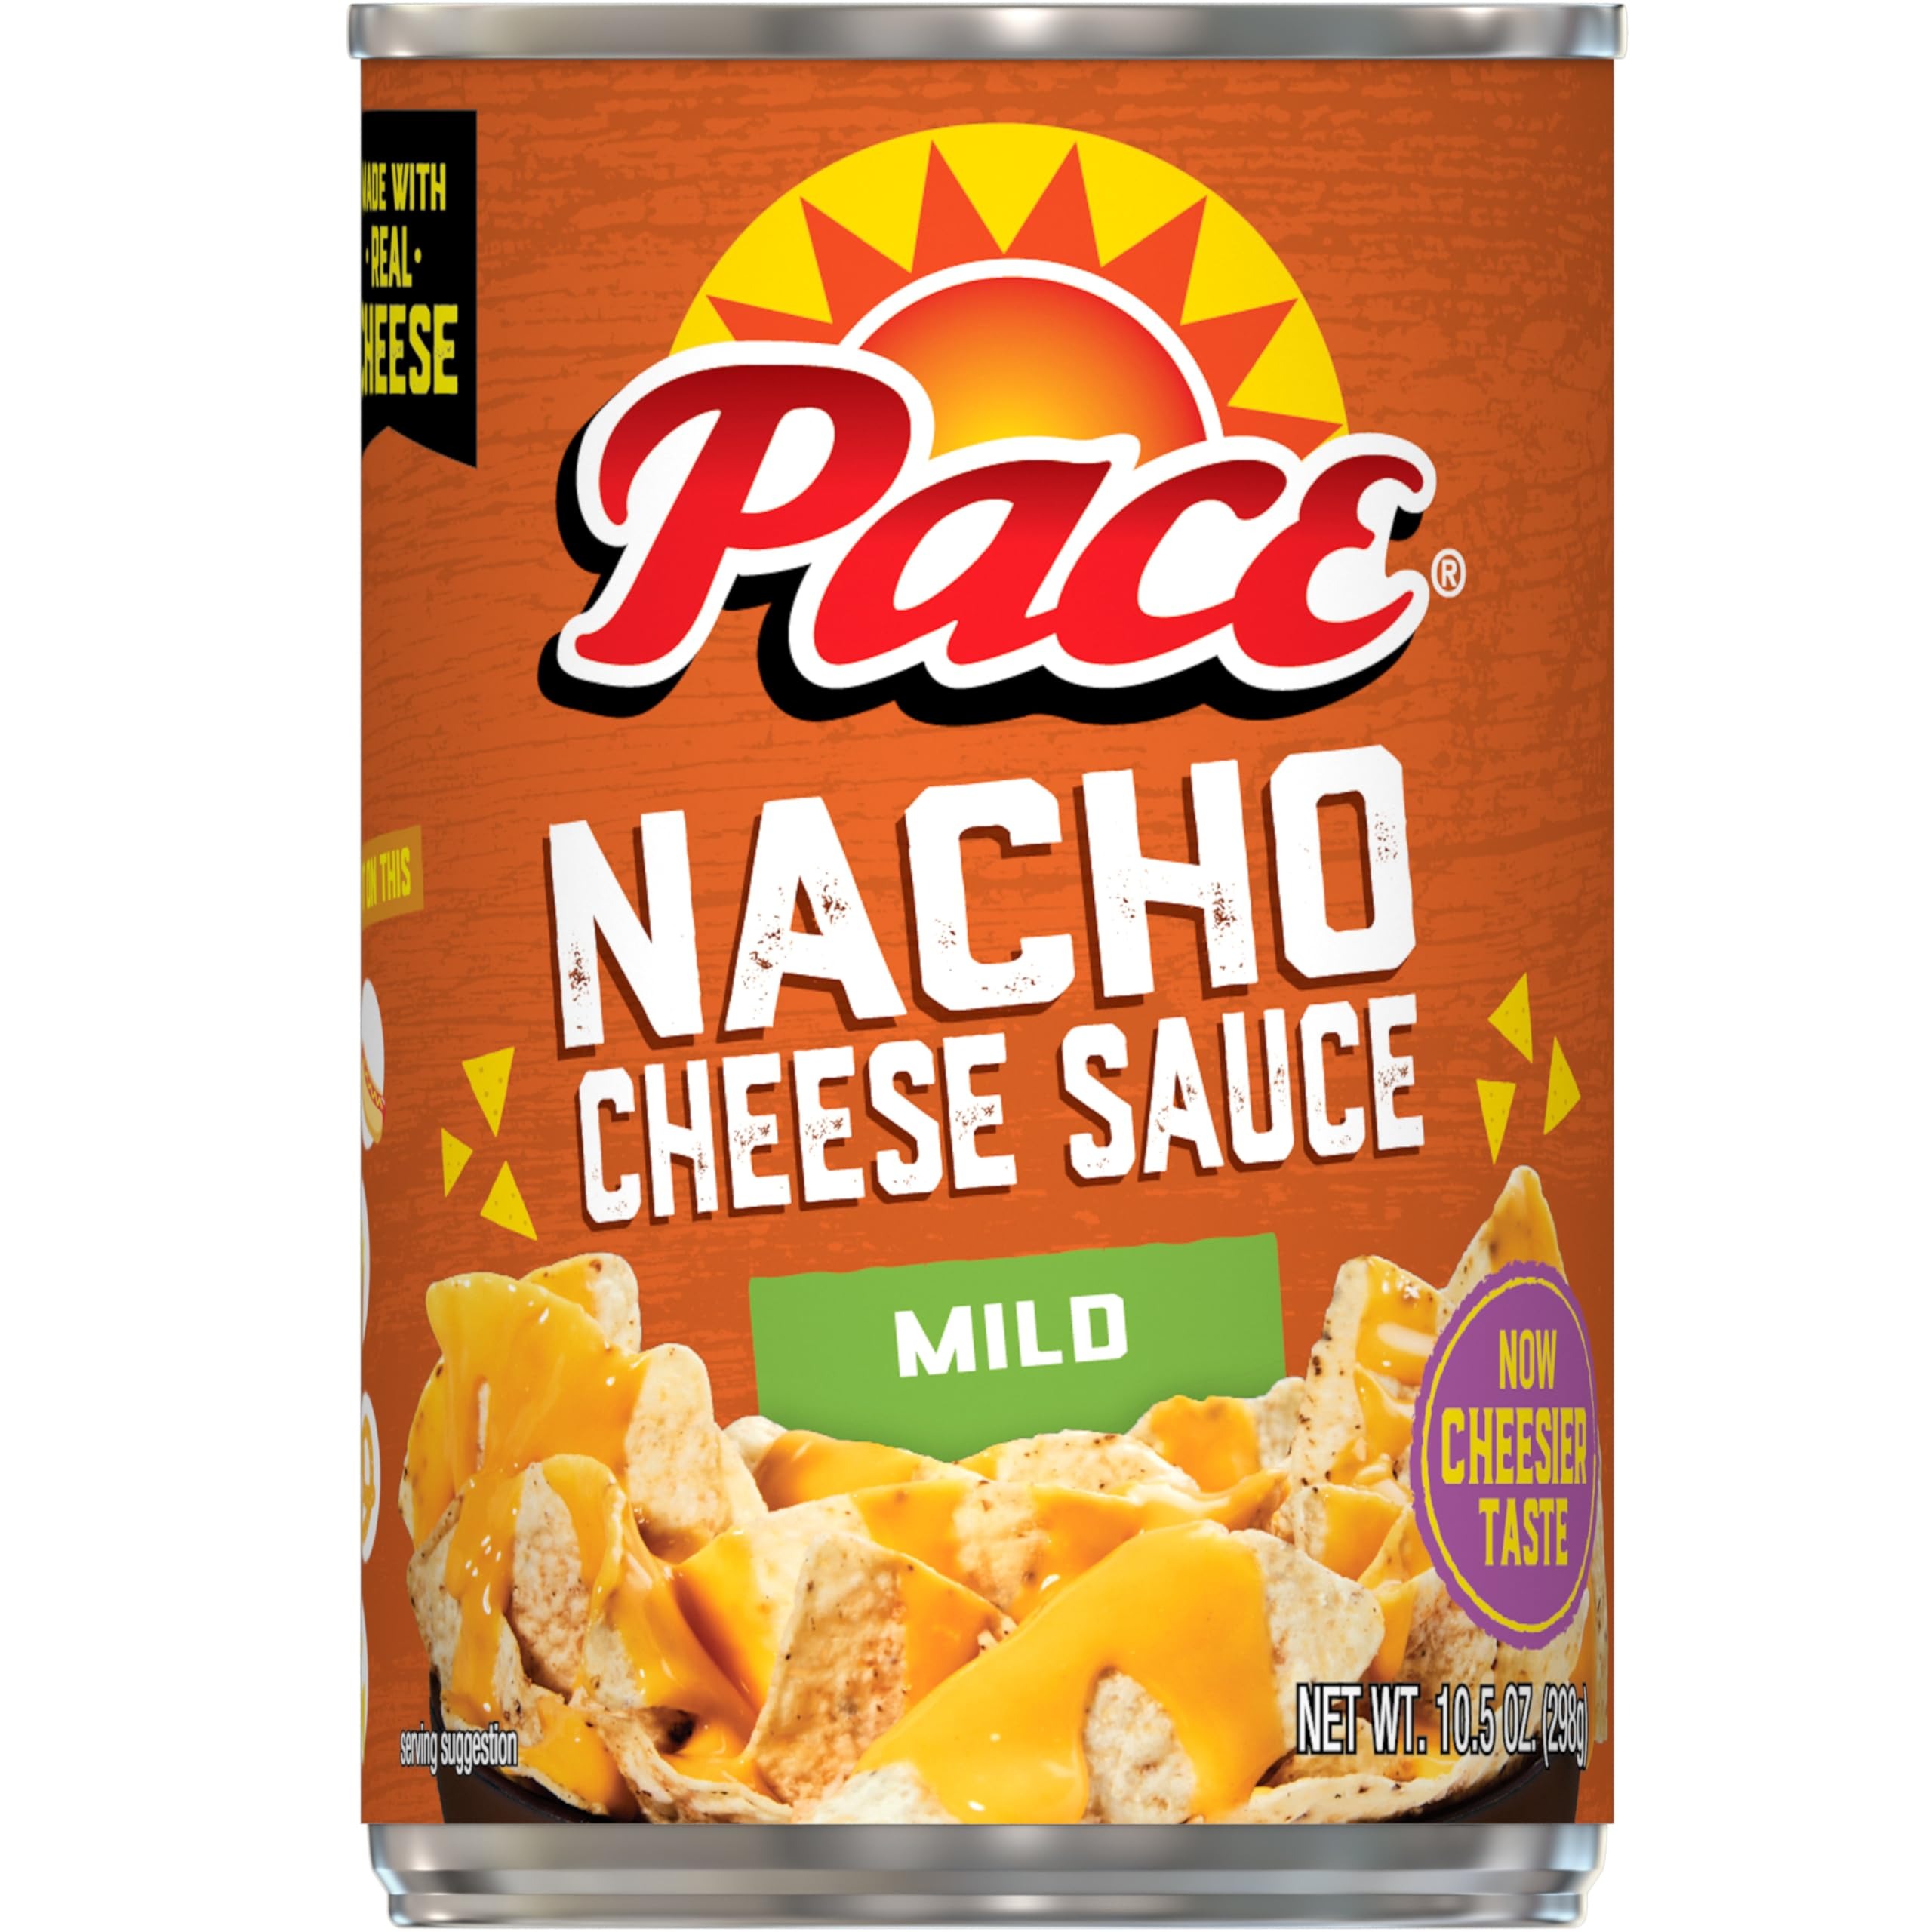
Item Name: Pace Mild Nacho Cheese Sauce, 10.5 oz Can
Bullet Point 1: One (1) 10.5 oz Can of Pace Mild Nacho Cheese Sauce
Bullet Point 2: Smooth for easy pouring and dipping, this cheese sauce makes the ideal dip or topping for your favorite party foods
Bullet Point 3: Pace Nacho Cheese Sauce is crafted with real cheese and a mild heat
Bullet Point 4: Liven up your next game day tailgate or backyard grilling session with nacho cheese dip
Bullet Point 5: Made with real cheese and with no high fructose corn syrup
Value: 10.5
Unit: Ounce

Price: 2.355